History of Moldova

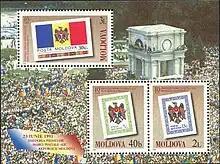
Triumphal Arch

The conditions imposed during the reestablishment of Soviet rule became the basis of deep resentment toward Soviet authorities, manifested in numerous resistance movements to Soviet rule. In 1946, as a result of a severe drought and excessive delivery quota obligations and requisitions imposed by the Soviet government, the southwestern part of the USSR suffered from a major famine resulting in a minimum of 115,000 deaths among the peasants. During Leonid Brezhnev's 1950–1952 tenure as the First Secretary of the Communist Party of Moldavia (CPM), he was ruthless compared to his predecessor Nicolae Coval in putting down numerous resistance groups, and issuing harsh sentences. During the Operation North, 723 families (2,617 persons) were deported from the Moldavian SSR, on the night of March 31 to April 1, 1951, members of Neoprotestant sects, mostly Jehovah's Witnesses, qualified as religious elements considered a potential danger for the communist regime.